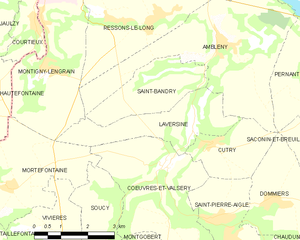
Carte des communes françaises: Laversine